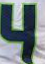
Number: 4